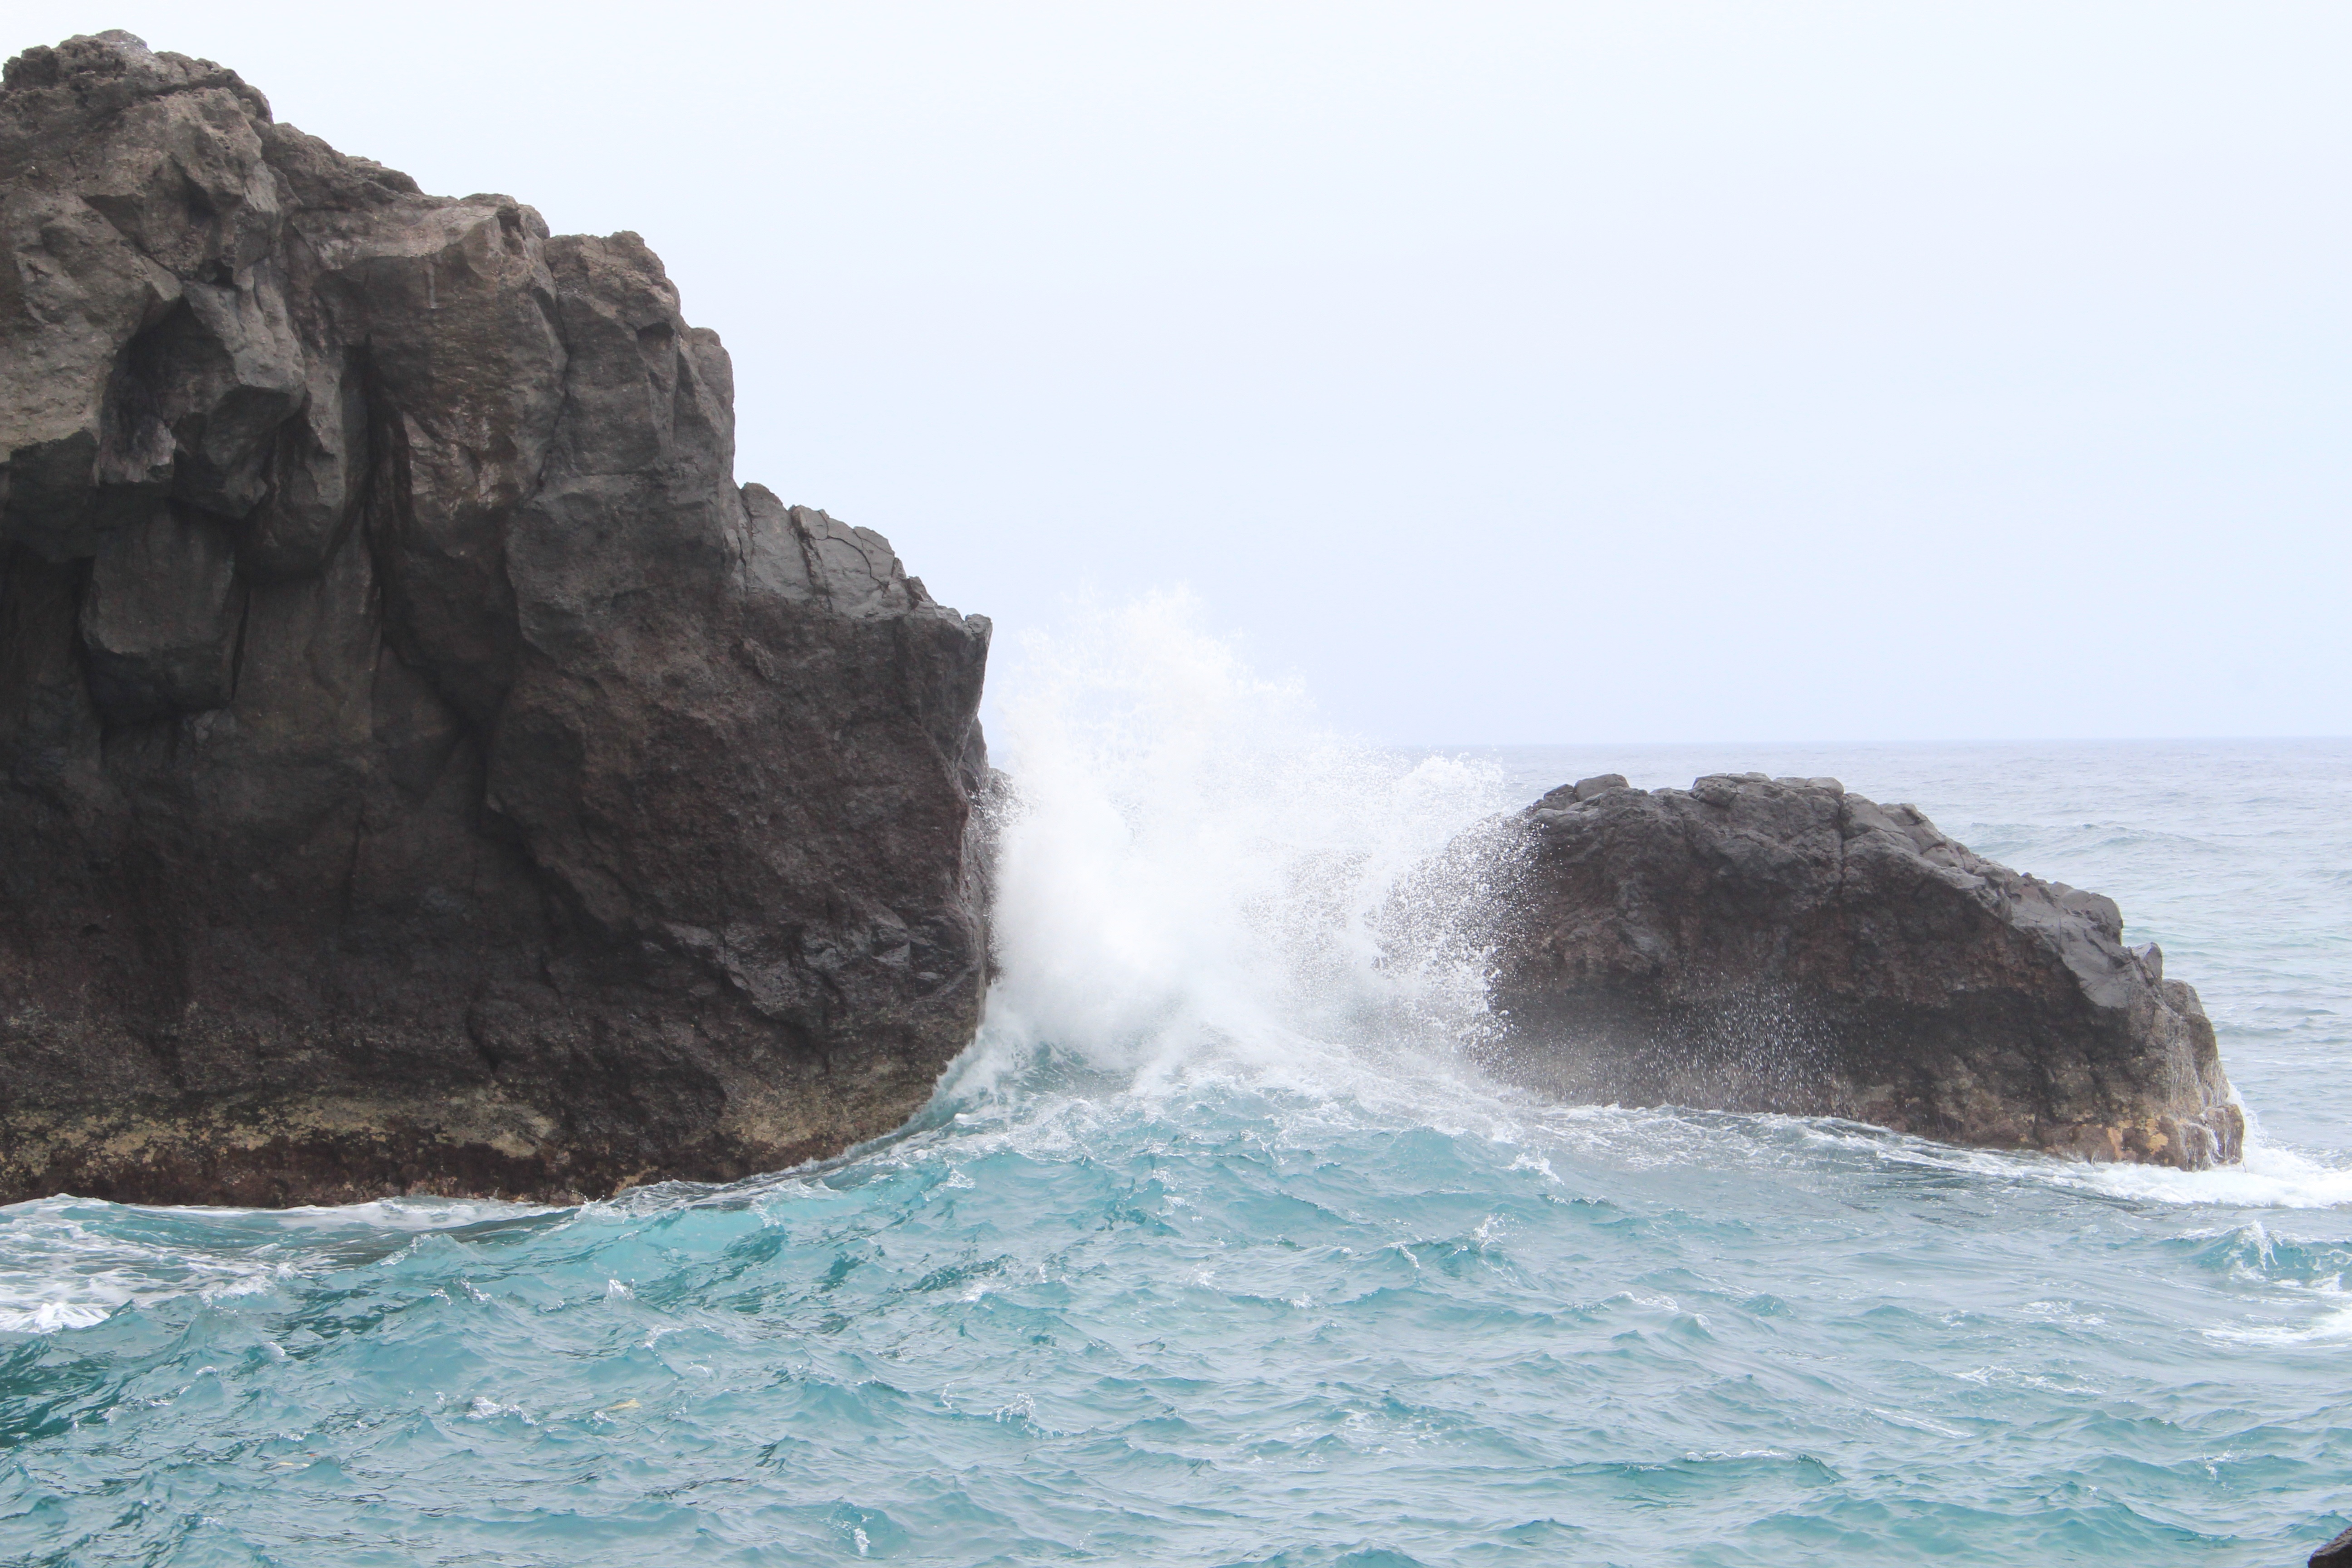
beach, sea, coast, rock, ocean, shore, wave, cliff, europe, bay, island, stack, terrain, spain, breakwater, cape, islet, canary islands, la palma, wind wave